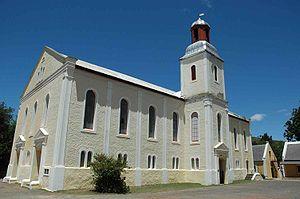
Genadendal est un village situé dans la province du Cap-Occidental en Afrique du Sud.